Structural Soil

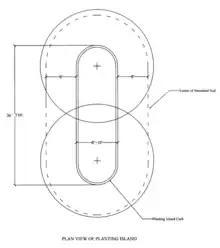
Plan view of Structural Soil extents

Previously the main problem facing the establishment of trees in paved areas is the lack of enough volume of soil for tree root growth. Soils under pavements are typically so compacted that it stops roots from growing. Older established trees with their roots under pavement grow poorly and often die. They can also cause pavement failure and displacement. Overall pavement preparation and repairs can shorten the life expectancy of a tree to 7–10 years where we could see them grow for at least 50 more years.